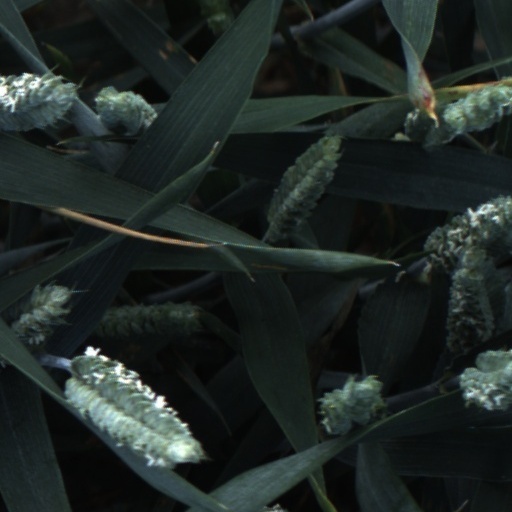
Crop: wheat